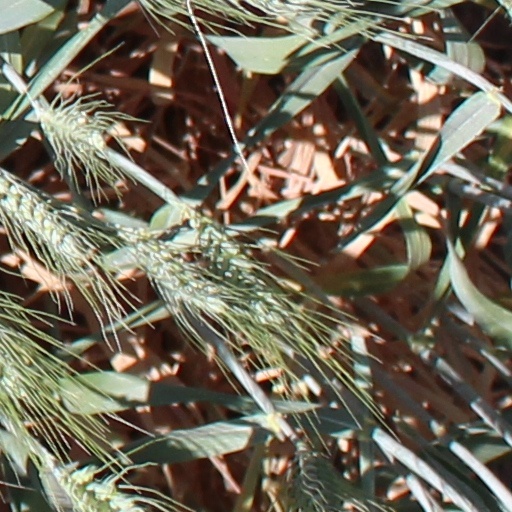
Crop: wheat